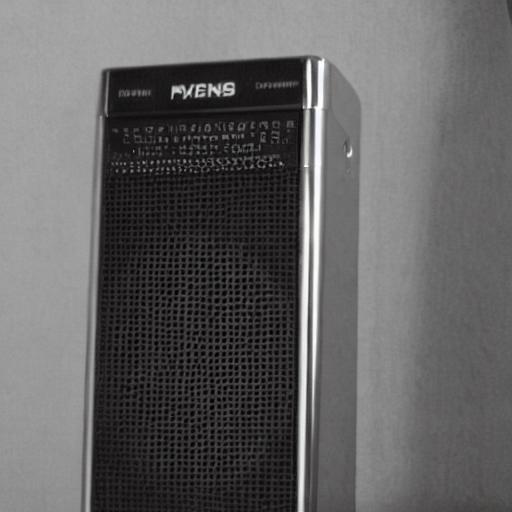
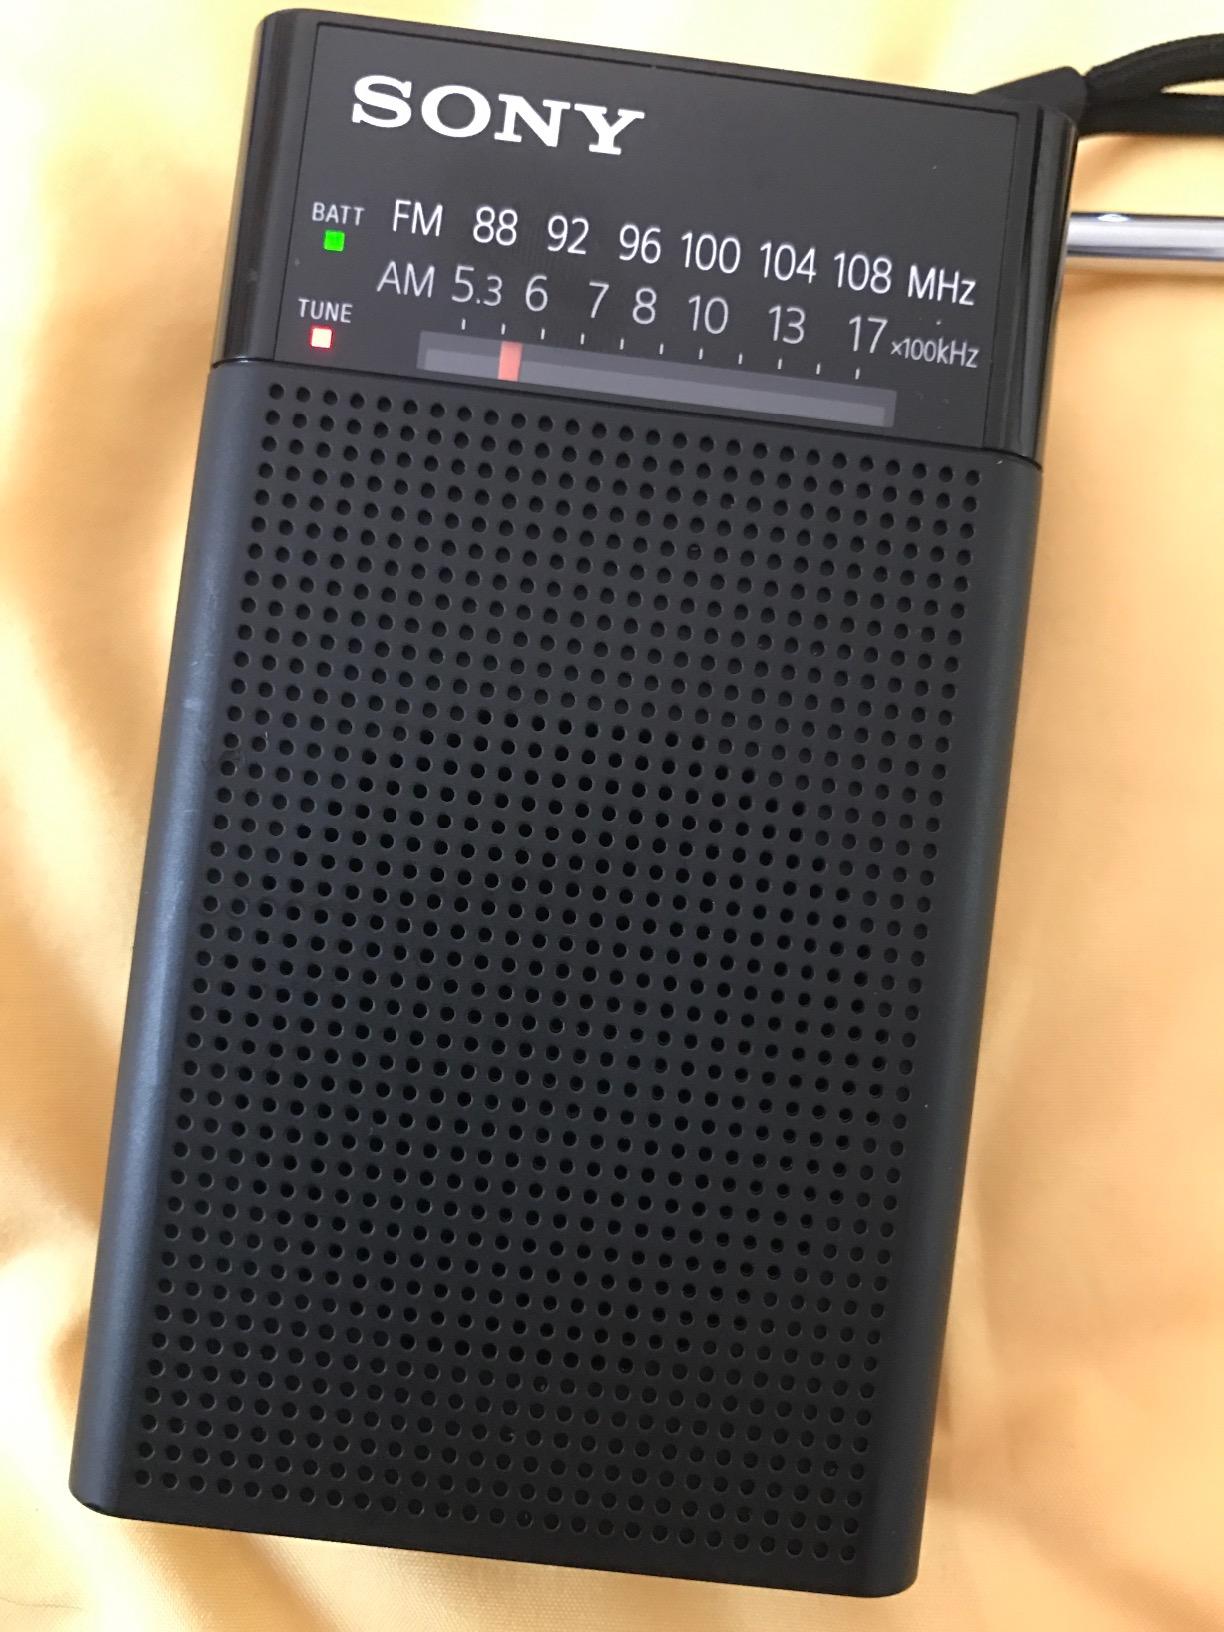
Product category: radio
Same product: no